Agusta A129 Mangusta

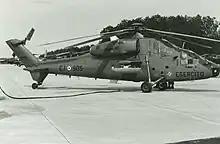
Early production A129

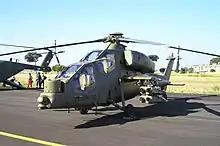
An A129 Mangusta of the Italian Army. Note that in its original configuration the Mangusta lacked the 20mm TM197B gun turret.

In 1972, the Italian Army began forming a requirement for a light observation and anti-tank helicopter; one prominent factor in shaping this requirement was the need to address the threat posed by the extensive military assets in operation with the Warsaw Pact countries and those of the Soviet Union. Around the same time as the Italian efforts were underway, the West German military had also identified a similar need. The two nations' parallel requirements ultimately led to a joint project being initiated between the Italian company Agusta and West German company MBB; however, this cooperative effort did not last long, and was dissolved shortly after preliminary work had been undertaken. Agusta had initially studied the development of a combat-oriented derivative of its existing A109 helicopter, however the company decided to proceed with the development of a more ambitious helicopter design.